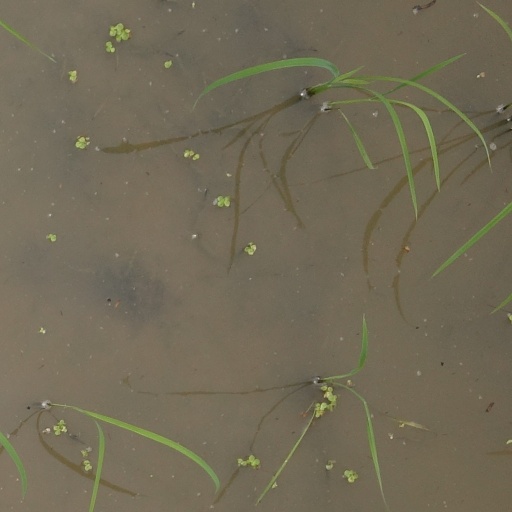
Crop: rice